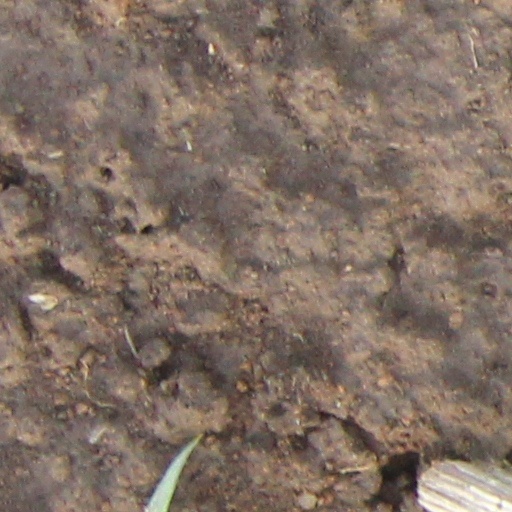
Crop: wheat